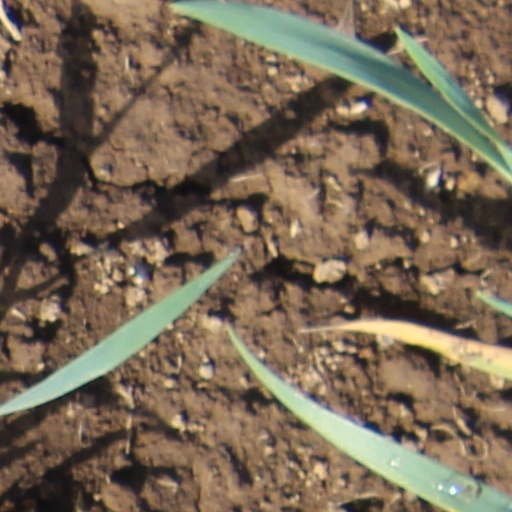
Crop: wheat